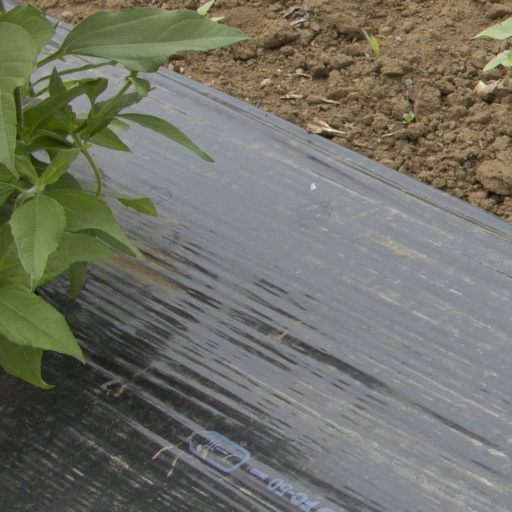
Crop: Jerusalem artichoke